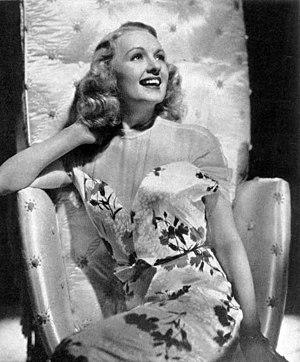
Virginia Dale, née Virginia Paxton le 1ᵉʳ juillet 1917 dans la ville de Charlotte en Caroline du Nord et morte le 3 octobre 1994 à Burbank en Californie, est une actrice et danseuse américaine.